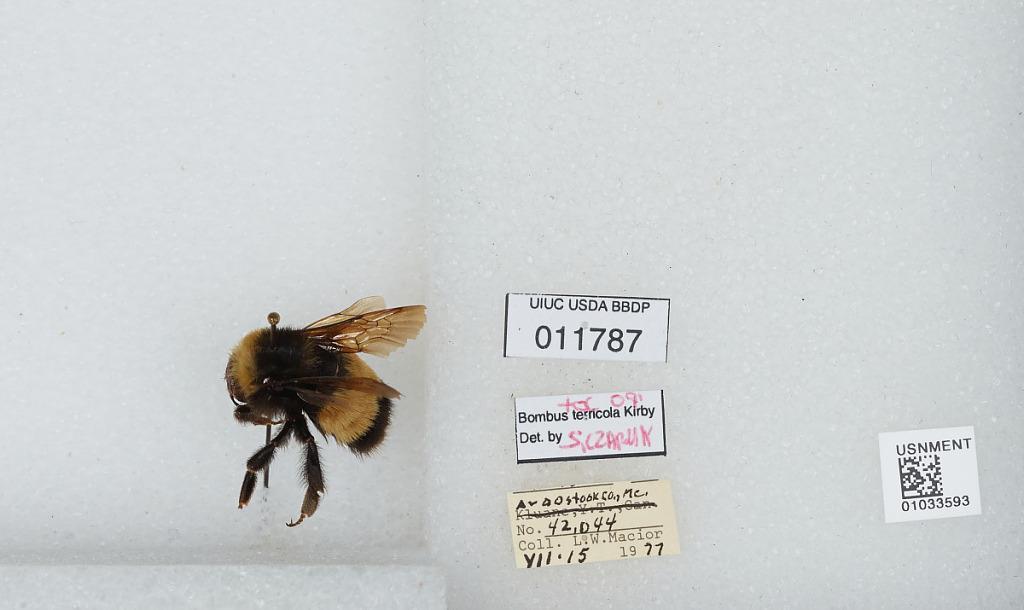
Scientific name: Bombus (Bombus) terricola Kirby
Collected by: L. Macior
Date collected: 1977-7-15
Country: United States
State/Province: Maine
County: Aroostook
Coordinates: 46.65, -68.58
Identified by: Czarnik, S.